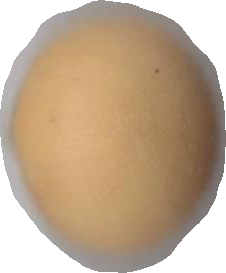
Variety: Dega